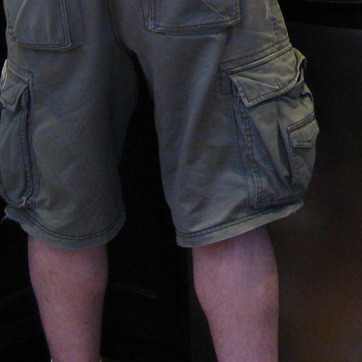
Material: fabric